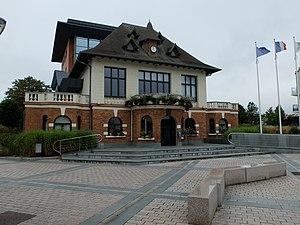
Vue de l'hôtel de ville de Saint-Laurent-Blangy.
Saint-Laurent-Blangy est une commune française située dans le département du Pas-de-Calais en région Hauts-de-France.